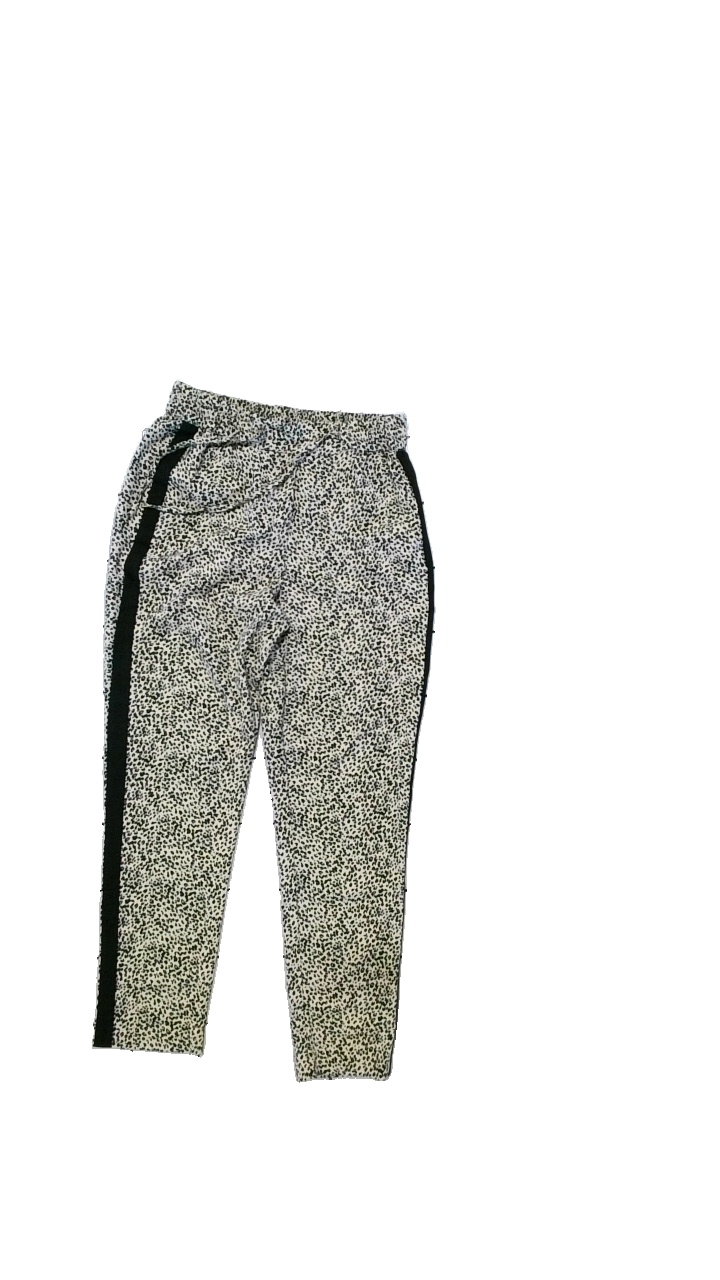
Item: Trousers (Ladies)
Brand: Kappahl
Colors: Beige, Black
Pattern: Animal print
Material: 100% polyester
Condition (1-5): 4
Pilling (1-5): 5
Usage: Reuse
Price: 50-100